Superheterodyne transmitter

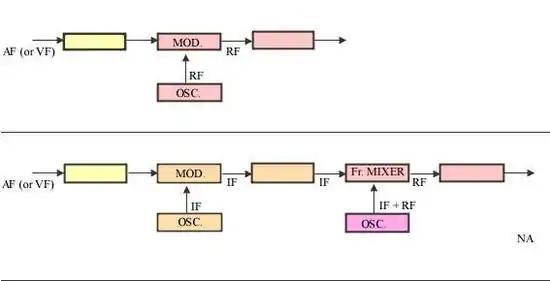
Above: Direct modulation, below superheterodyne transmitter

There are two types of transmitters. In some transmitters, the baseband information signal (audio (AF), video (VF) etc.) modulates the radio frequency (RF) signal. These direct modulation transmitters are relatively simple.